John Paul Cooper

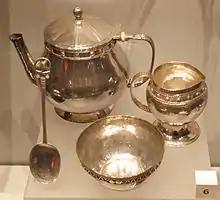
A tea service designed by John Paul Cooper

Cooper took up metalwork in 1897 on the advice of Henry Wilson, Sedding's chief assistant, who he had trained with for several years. Wilson also introduced him to gesso and plasterwork techniques. Cooper set up a workshop in Kensington, sending four pieces to the Arts and Crafts Exhibition in 1899 but did not produce his first jewellery until 1900.